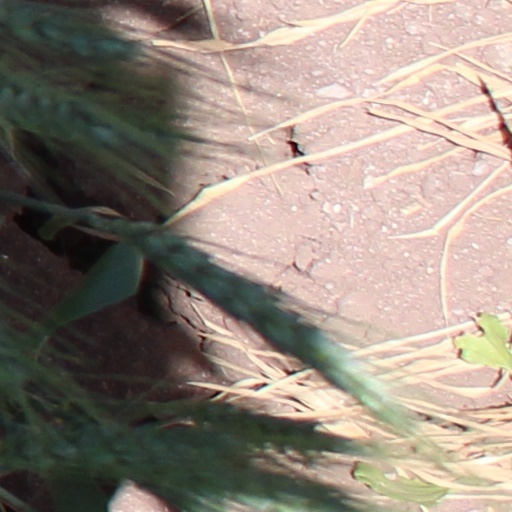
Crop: wheat